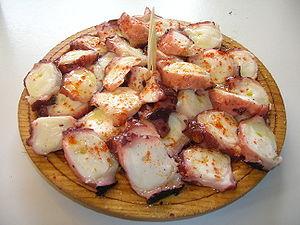
La Galice est une communauté autonome avec un statut de nation historique, située à l'extrémité nord-ouest de l'Espagne. Elle est entourée par la principauté des Asturies, la Castille-et-León, le Portugal, l'océan Atlantique et la mer Cantabrique. Elle recouvre une superficie de 29 574 km² et sa population est estimée à 2 765 940 habitants en 2013.
Le poulpe à la galicienne est un plat traditionnel de Galice consommé également dans toute l’Espagne.
Pontevedra est une ville qui se trouve dans le nord-ouest de l'Espagne et de la Péninsule Ibérique. Capitale de la province de Pontevedra ainsi que capitale de la région touristique des Rías Baixas ou Rías Bajas, la ville est située dans le sud-ouest de la communauté autonome de Galice. Elle est surnommée « la ville où le piéton est roi ».